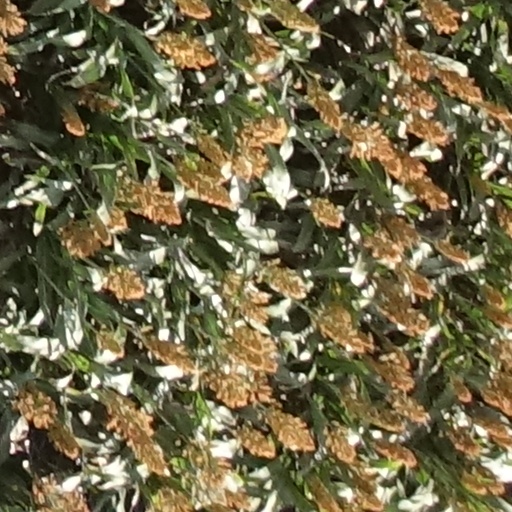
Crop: sorghum